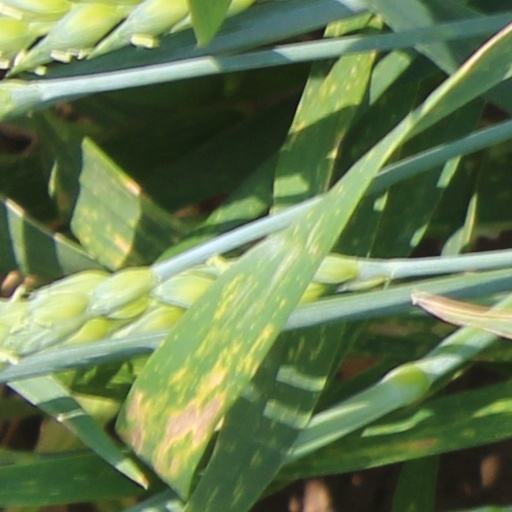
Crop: wheat